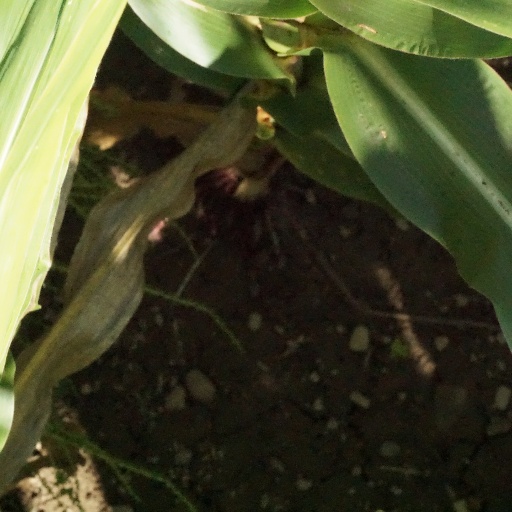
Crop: maize; corn